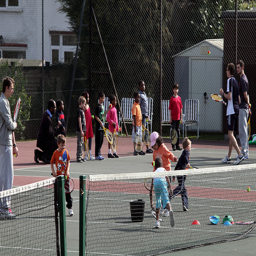
Children playing and standing on a small tennis court.
A group of children standing on a tennis court.
Children learning to play tennis with instructors at an outdoor tennis court.
Several children gathered on a tennis court learning how today tennis
A group of children are gathered around playing tennis.